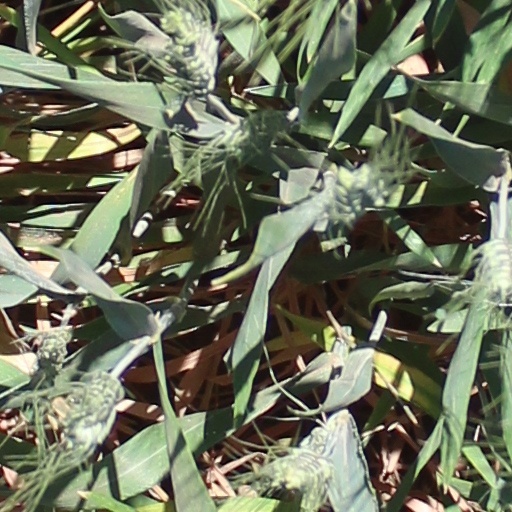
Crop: wheat